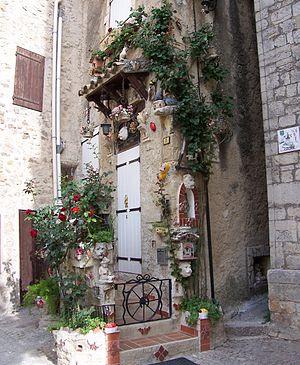
Décoration d'une maison du village de BEAUMONT-DE-PERTUIS (place Colonne).
Beaumont-de-Pertuis est une commune française, située respectivement dans le canton de Pertuis, l'arrondissement d'Apt, le département de Vaucluse en région Provence-Alpes-Côte d'Azur. Ses habitants sont appelés les Beaumontais.